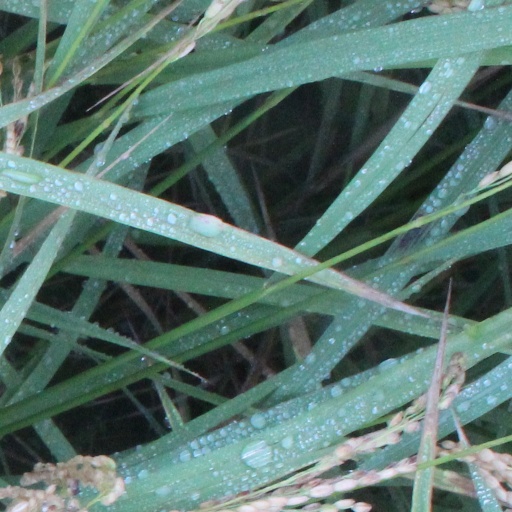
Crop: rice